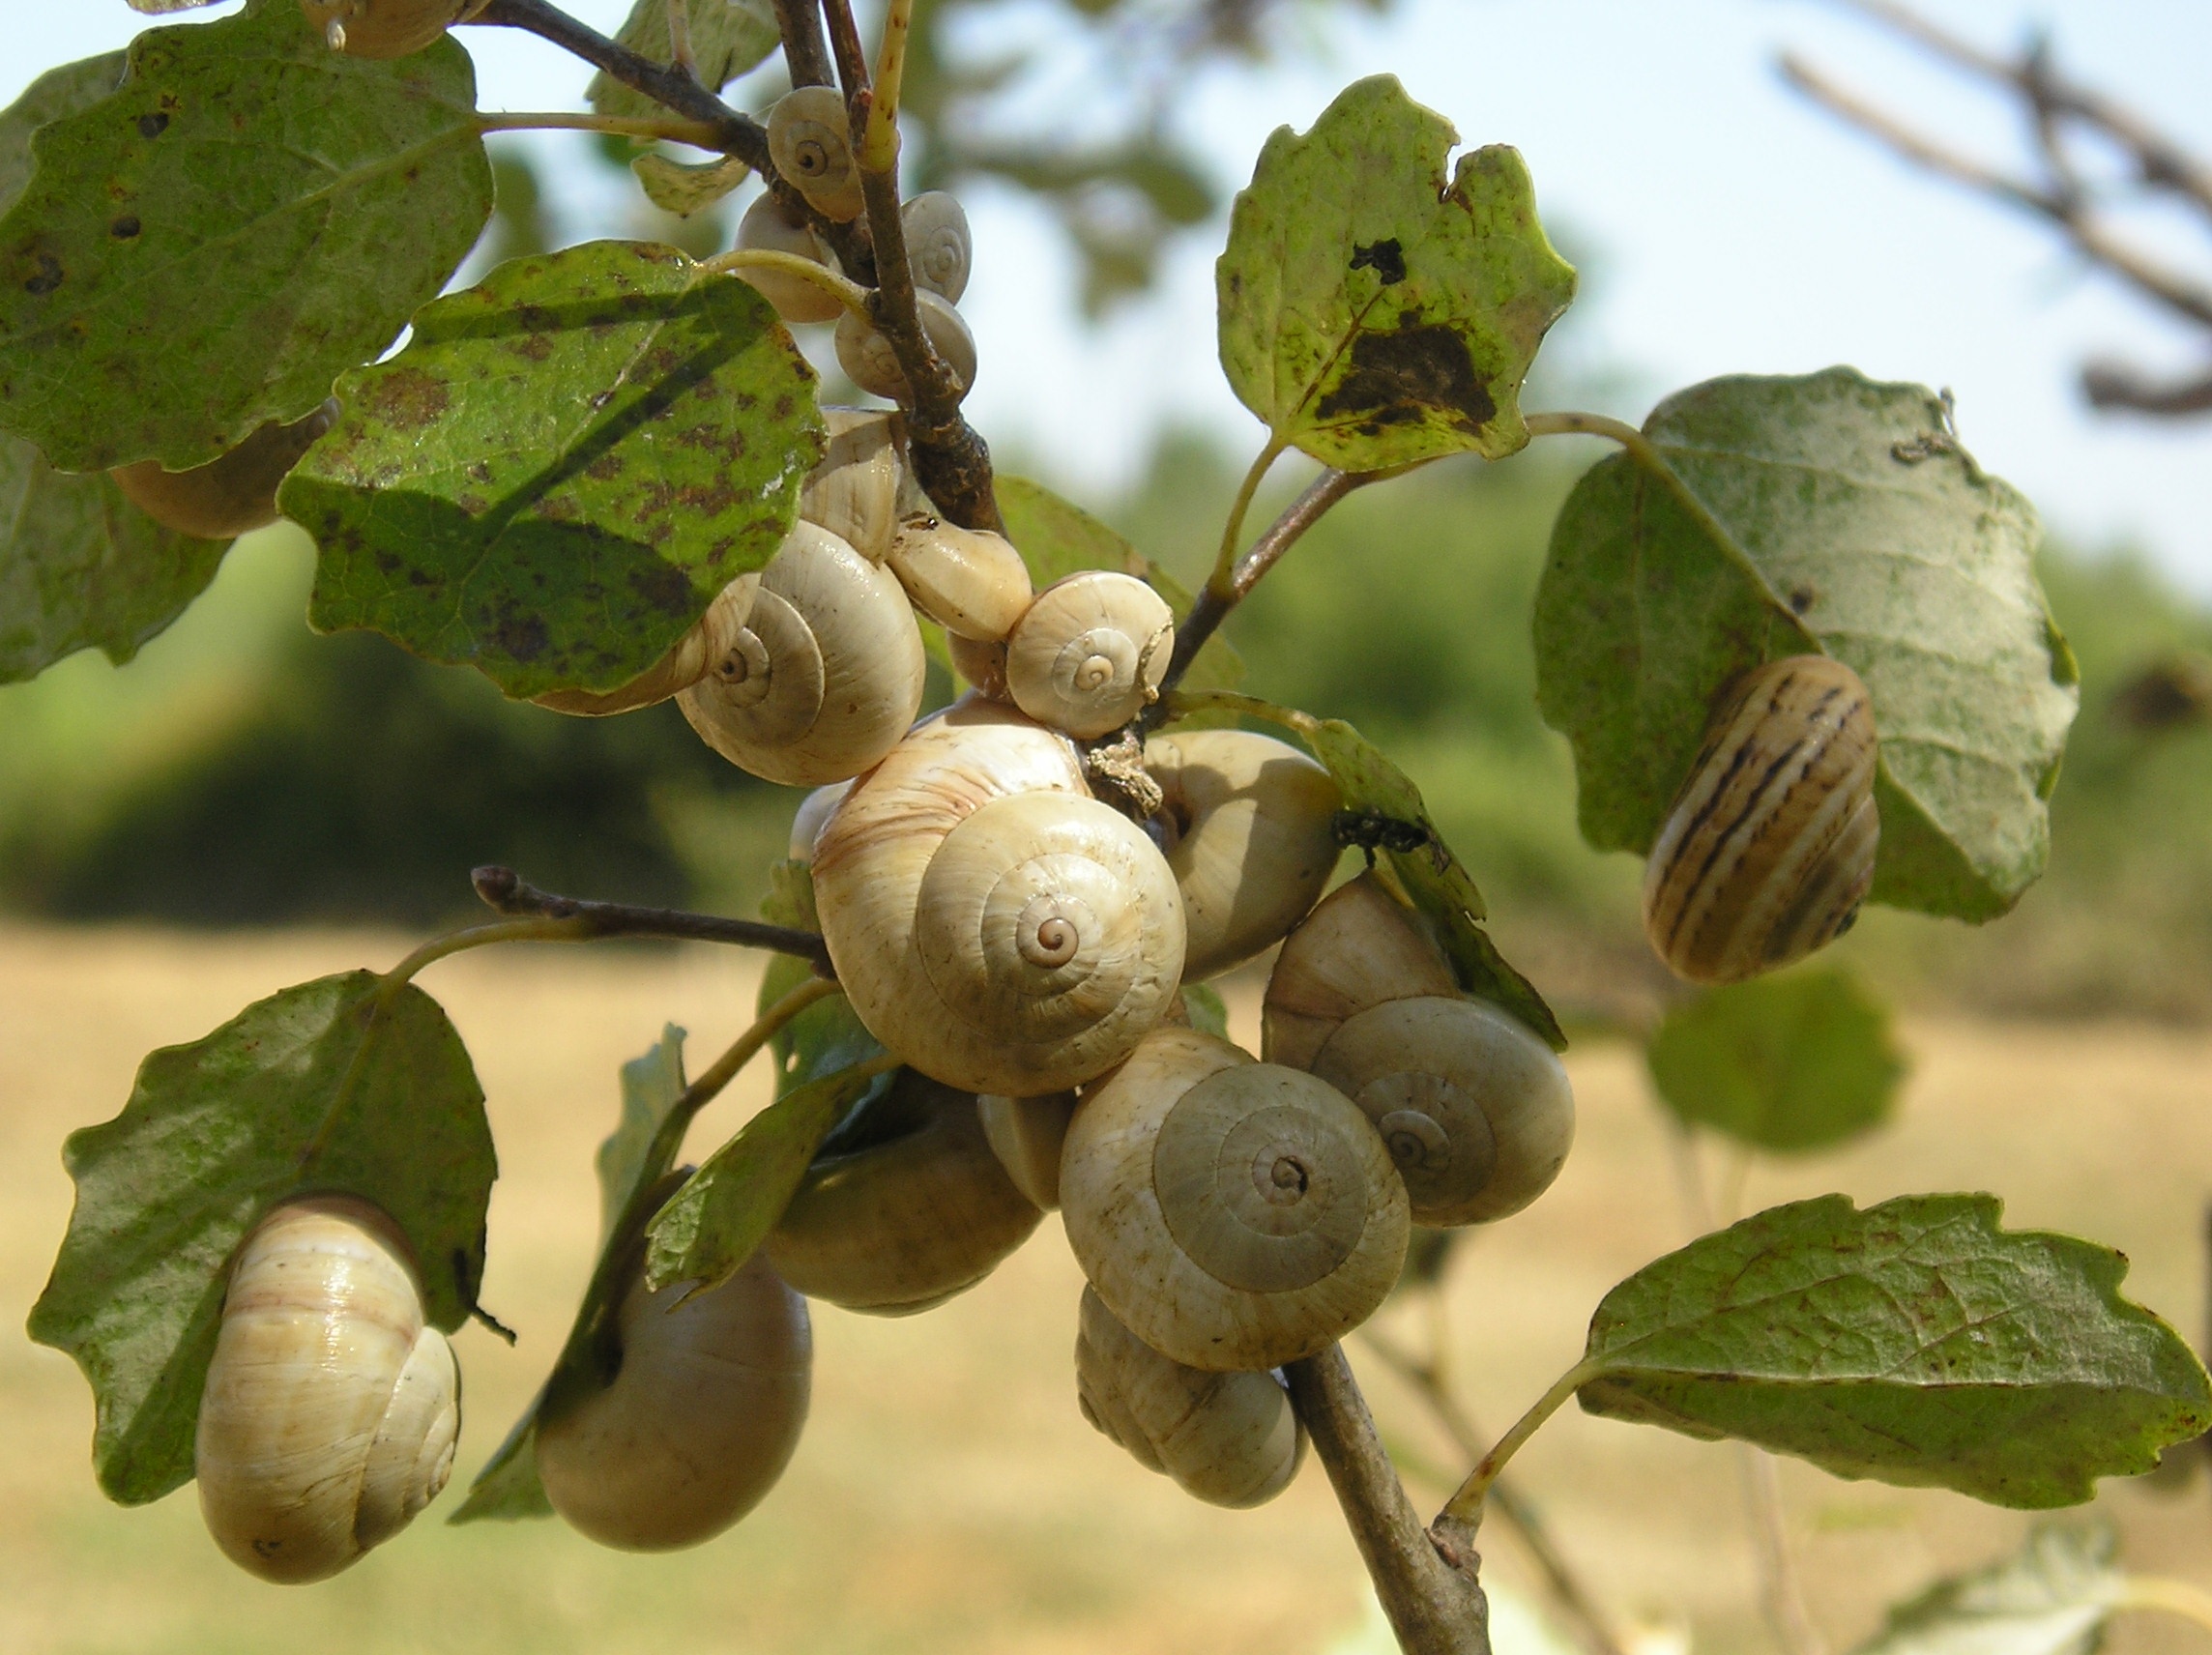
tree, nature, branch, blossom, plant, fruit, berry, leaf, flower, food, produce, evergreen, flora, shrub, camargue, hawthorn, snails, gooseberry, flowering plant, woody plant, land plant